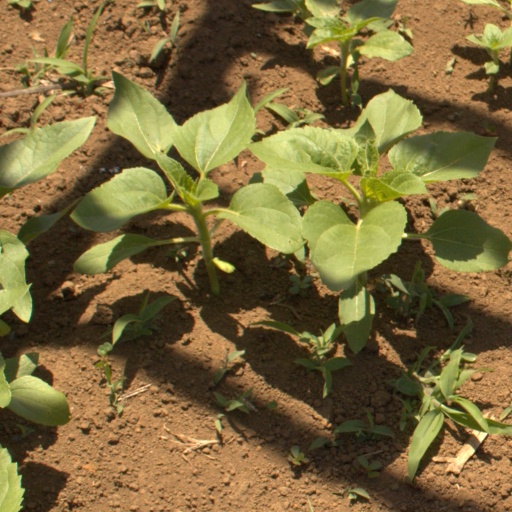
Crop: Jerusalem artichoke